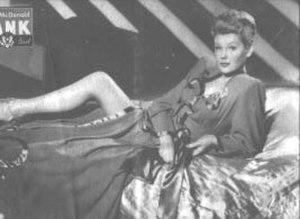
Marie McDonald née le 6 juillet 1923, morte le 21 octobre 1965 est une chanteuse et actrice américaine surnommée « The Body beautiful » puis « The Body ».